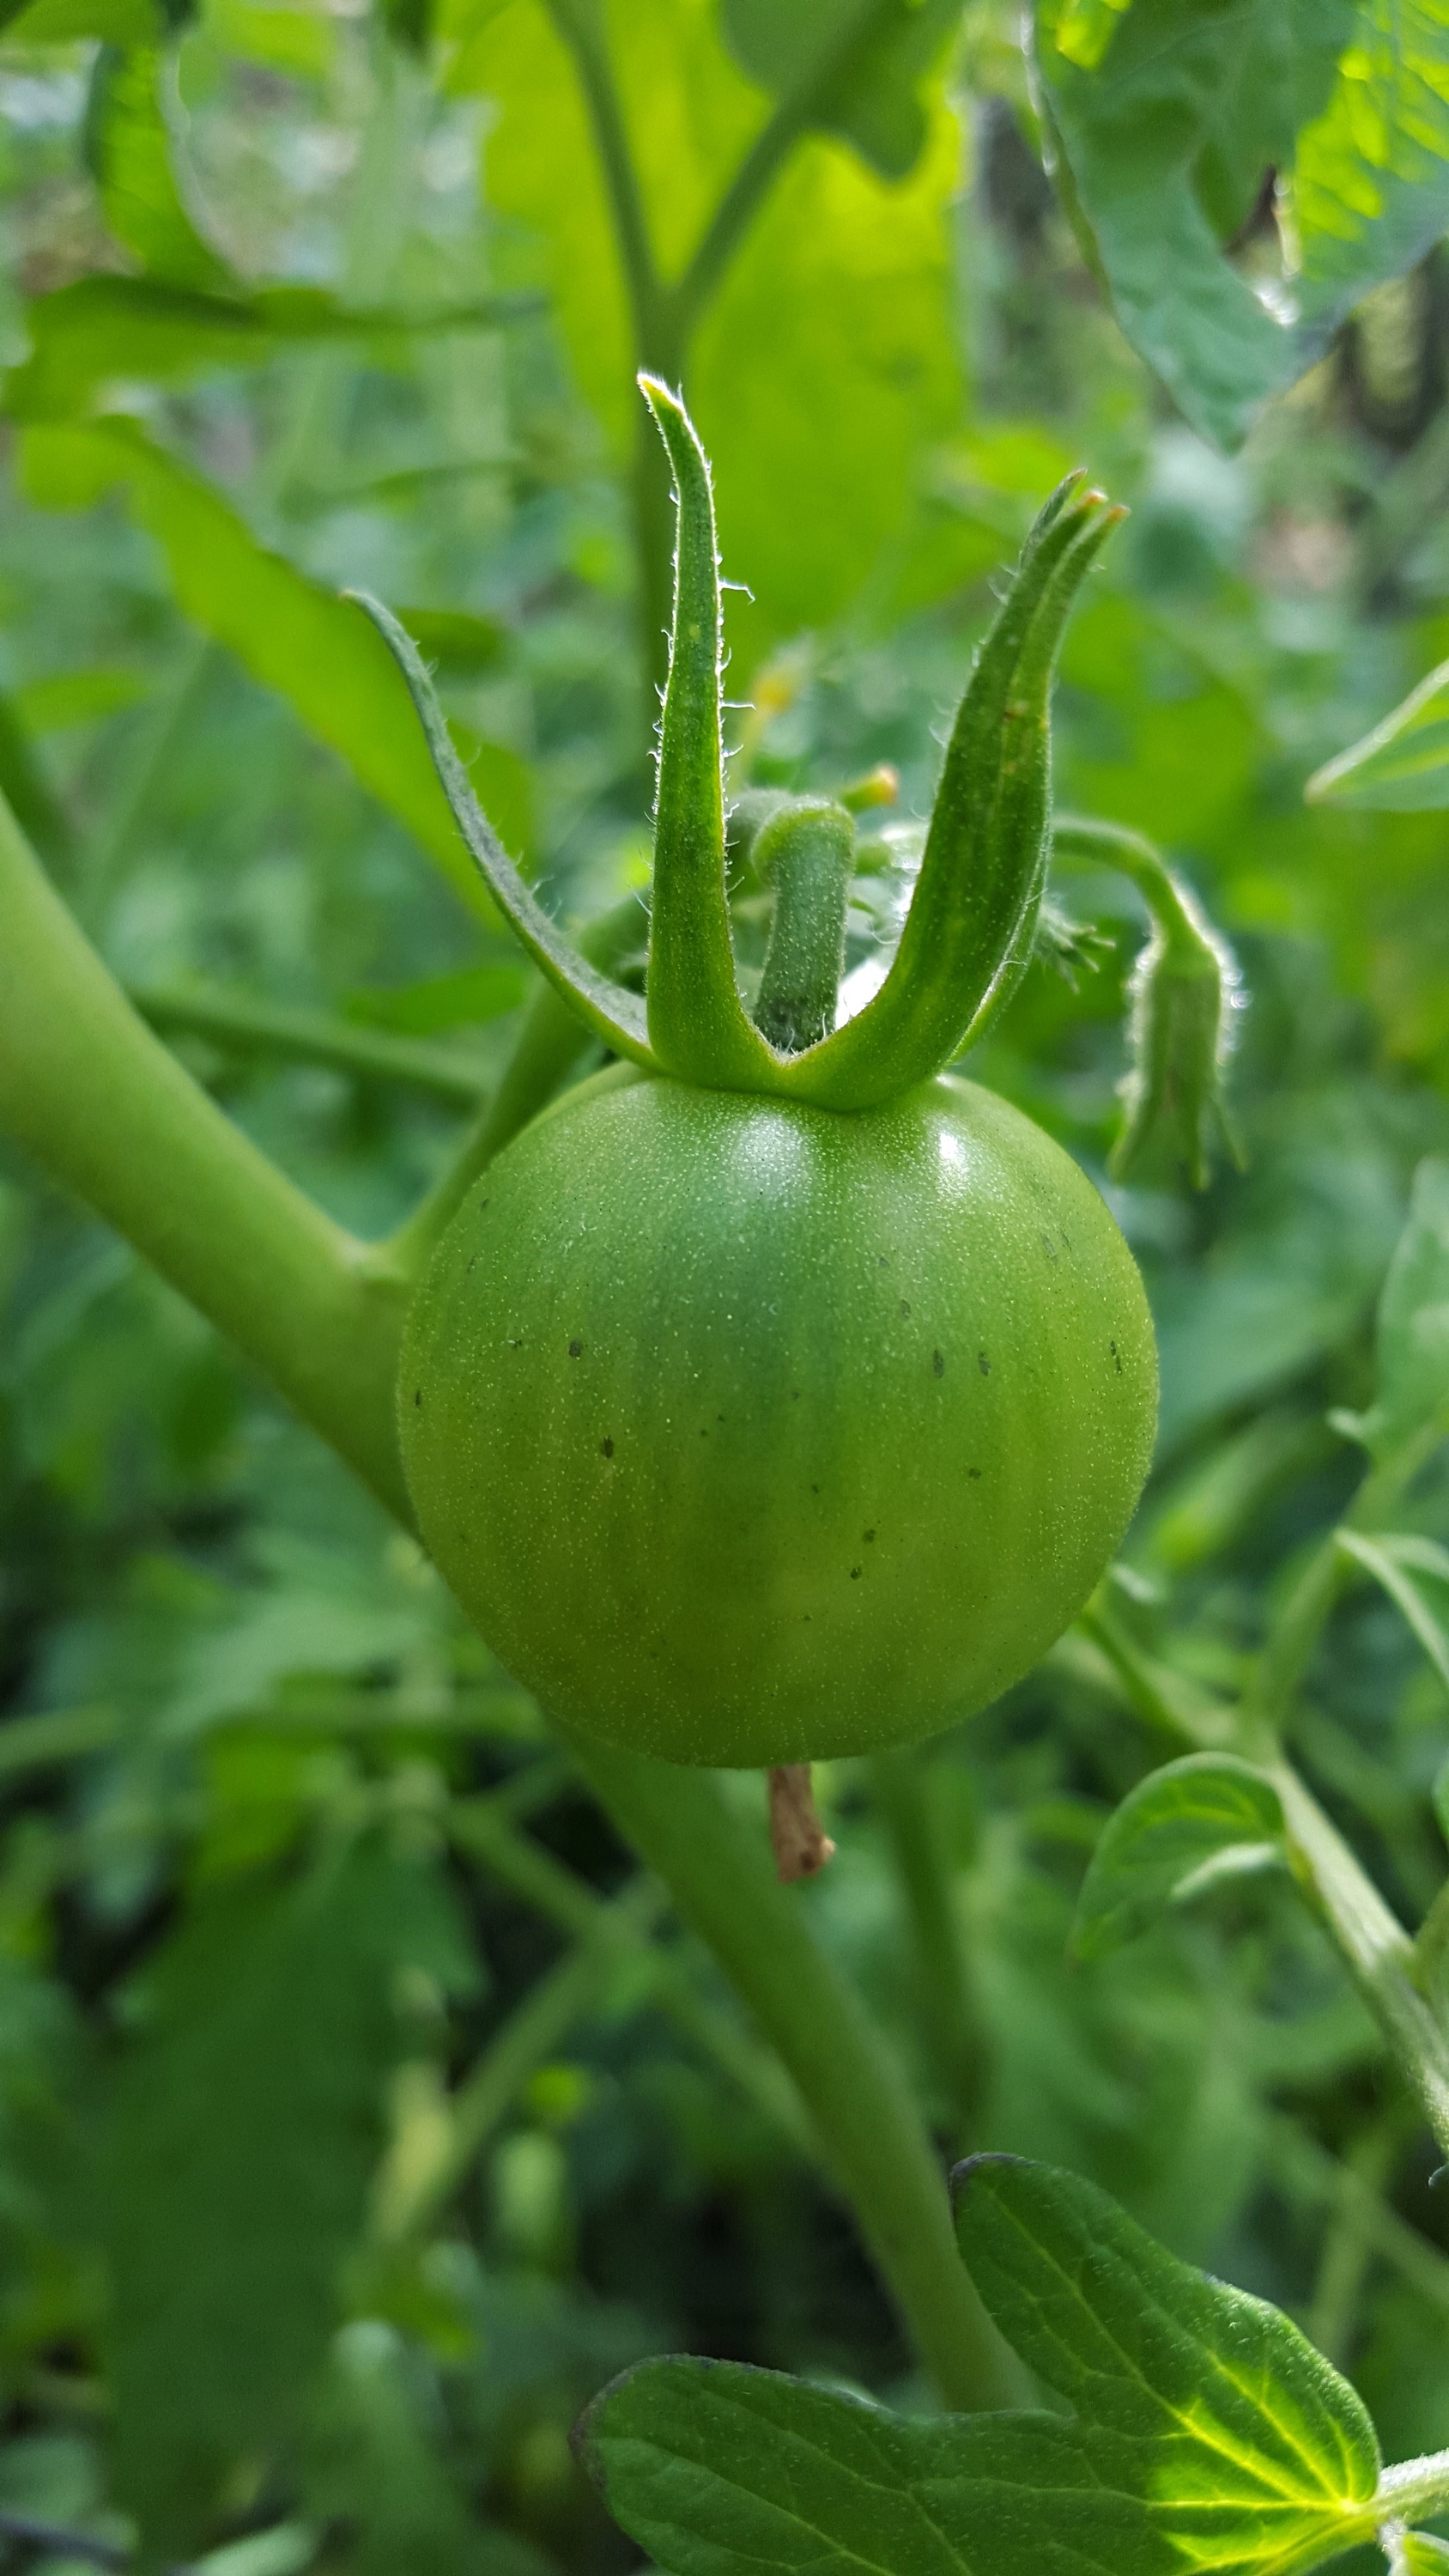
plant, fruit, leaf, flower, food, salad, green, produce, vegetable, fresh, botany, agriculture, garden, juicy, healthy, freshness, gourd, tomato, nutrition, gardening, vegetables, tasty, tomatoes, vegetarian, raw, green tomato, diet, organic, flowering plant, land plant